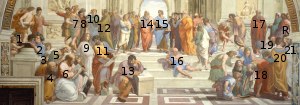
Skolen i Athen / Personer
Navne i parentes er samtidige person, som man mener Rafael har trukket på ligheder fra.
Skolen i Athen er en fresko i rummet Stanza della Segnatura i Vatikanpaladset i Rom. Freskoen er et af de mest kendte værker af renæssancemaleren Rafael, som også malede de tre andre freskoer i det samme rum. Rafael udførte freskoen fra 1509 til 1511 og motivet viser mange af antikkens mest kendte græske filosofer.